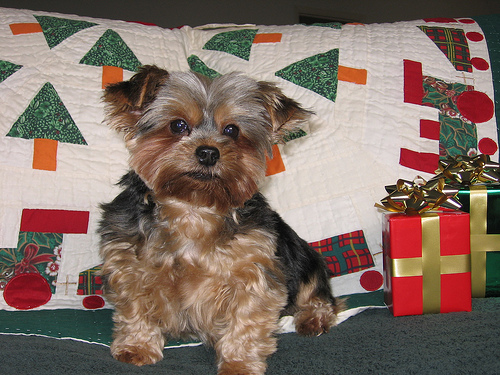
Animal: dog
Breed: yorkshire_terrier